U Thant Island

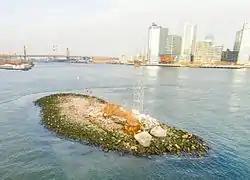
View of the islet from the south, with the southern tip of Roosevelt Island in the distance

In the 1950s, Buckminster Fuller proposed installing a Geoscope with its bottom suspended above the water, supported by cables hung from towers erected on the outcropping of rocks in the middle of the East River south of Welfare Island (which was renamed Roosevelt Island in the 1970s). He later presented his idea to a group of United Nations ambassadors during a luncheon held at the Hotel Pierre, but no funds were available to construct the project, which was then estimated to cost $10 million.